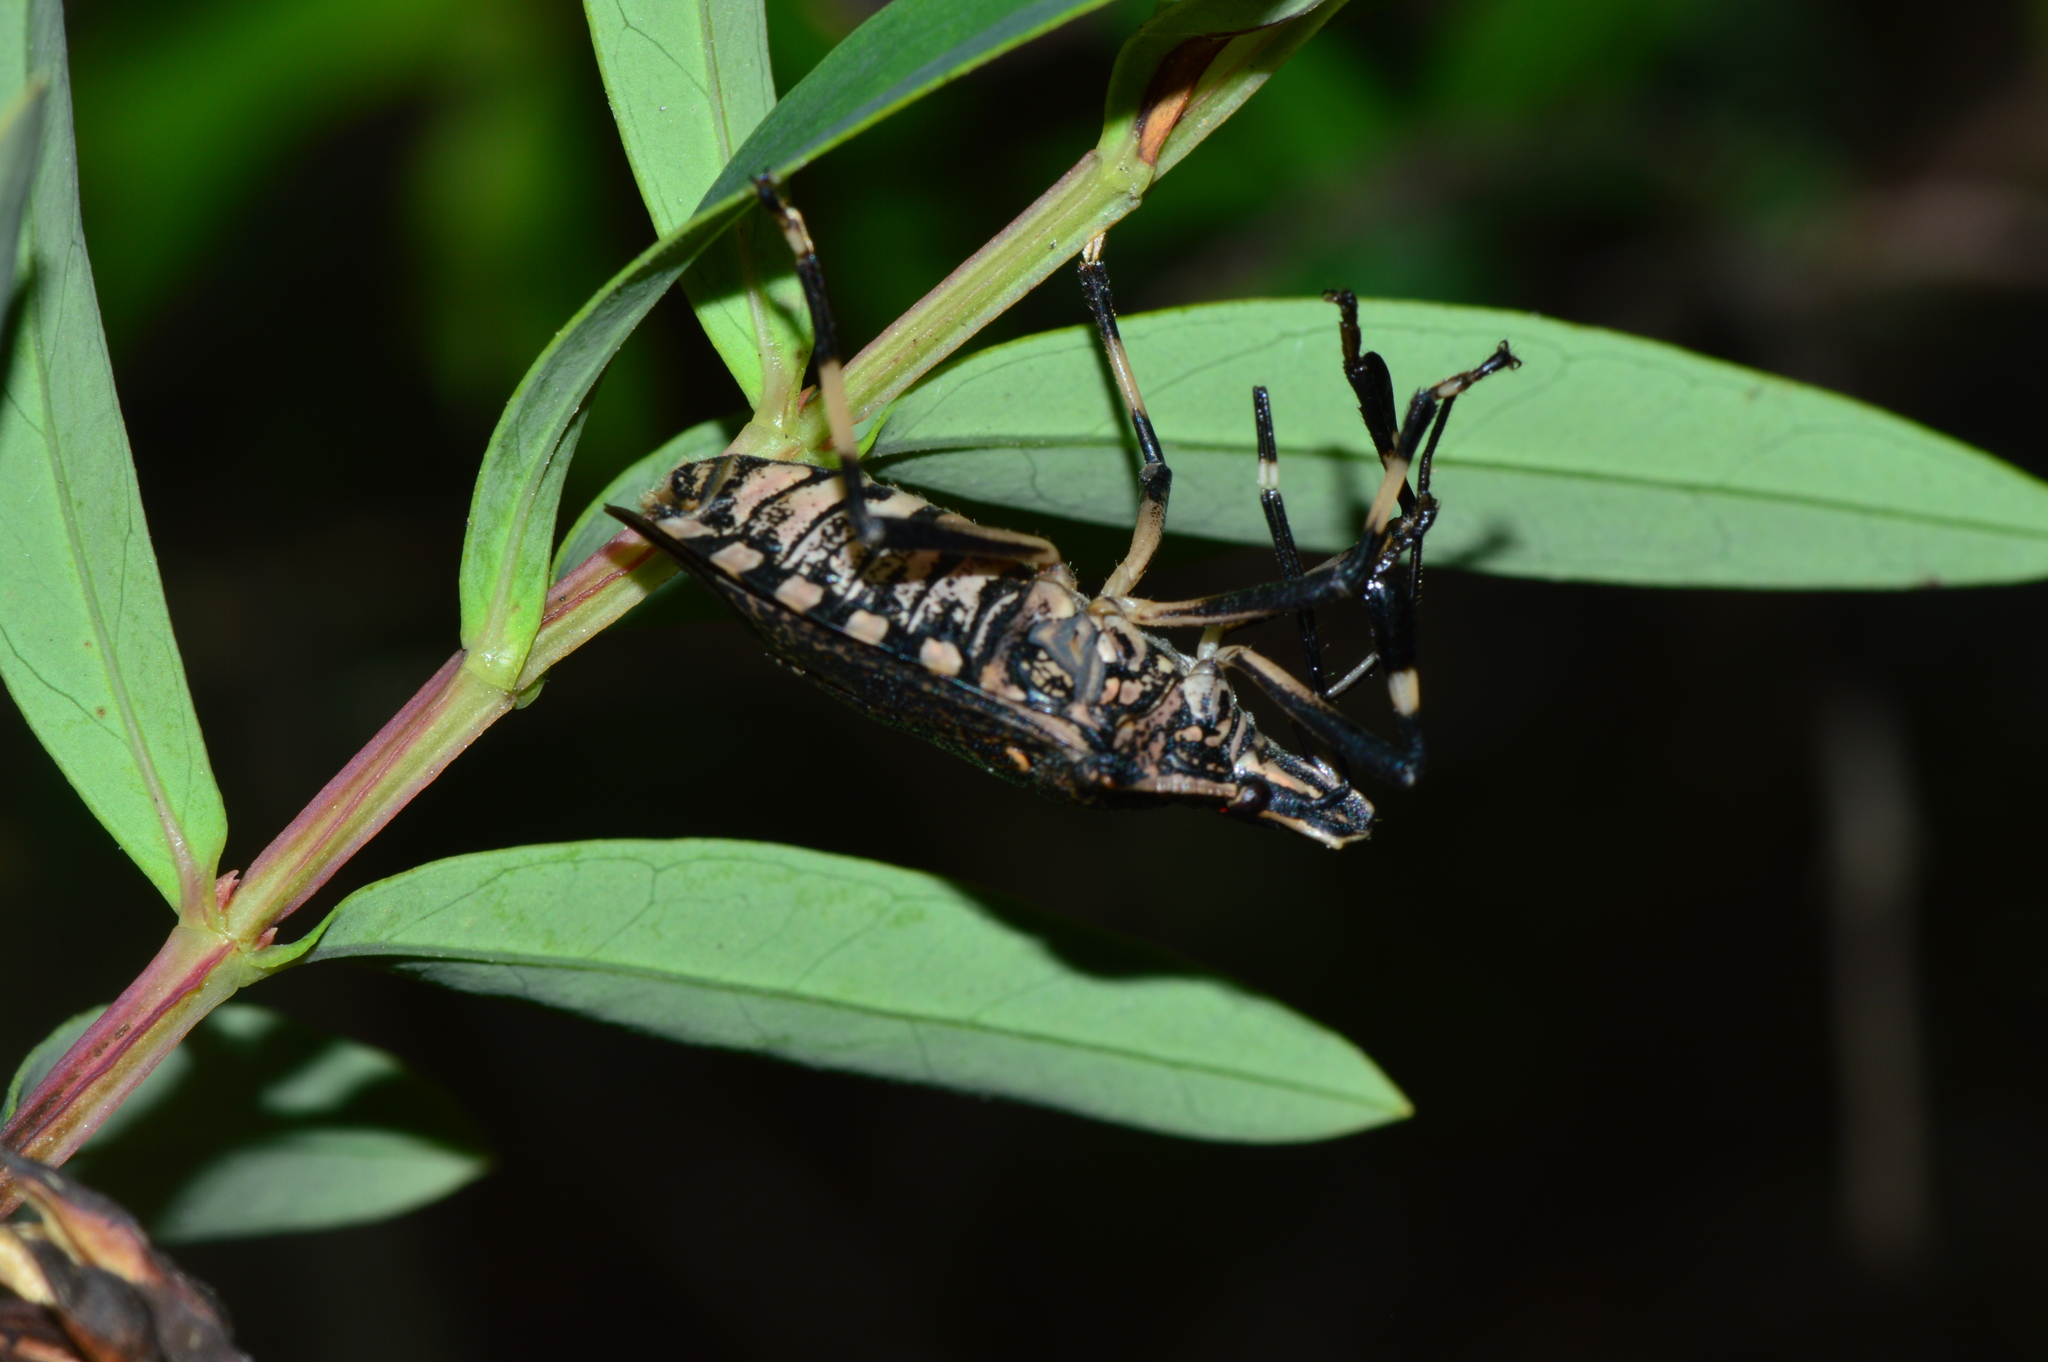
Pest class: stink_bug